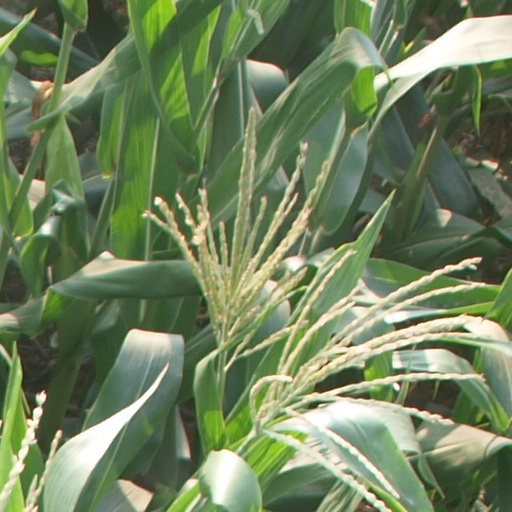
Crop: maize; corn